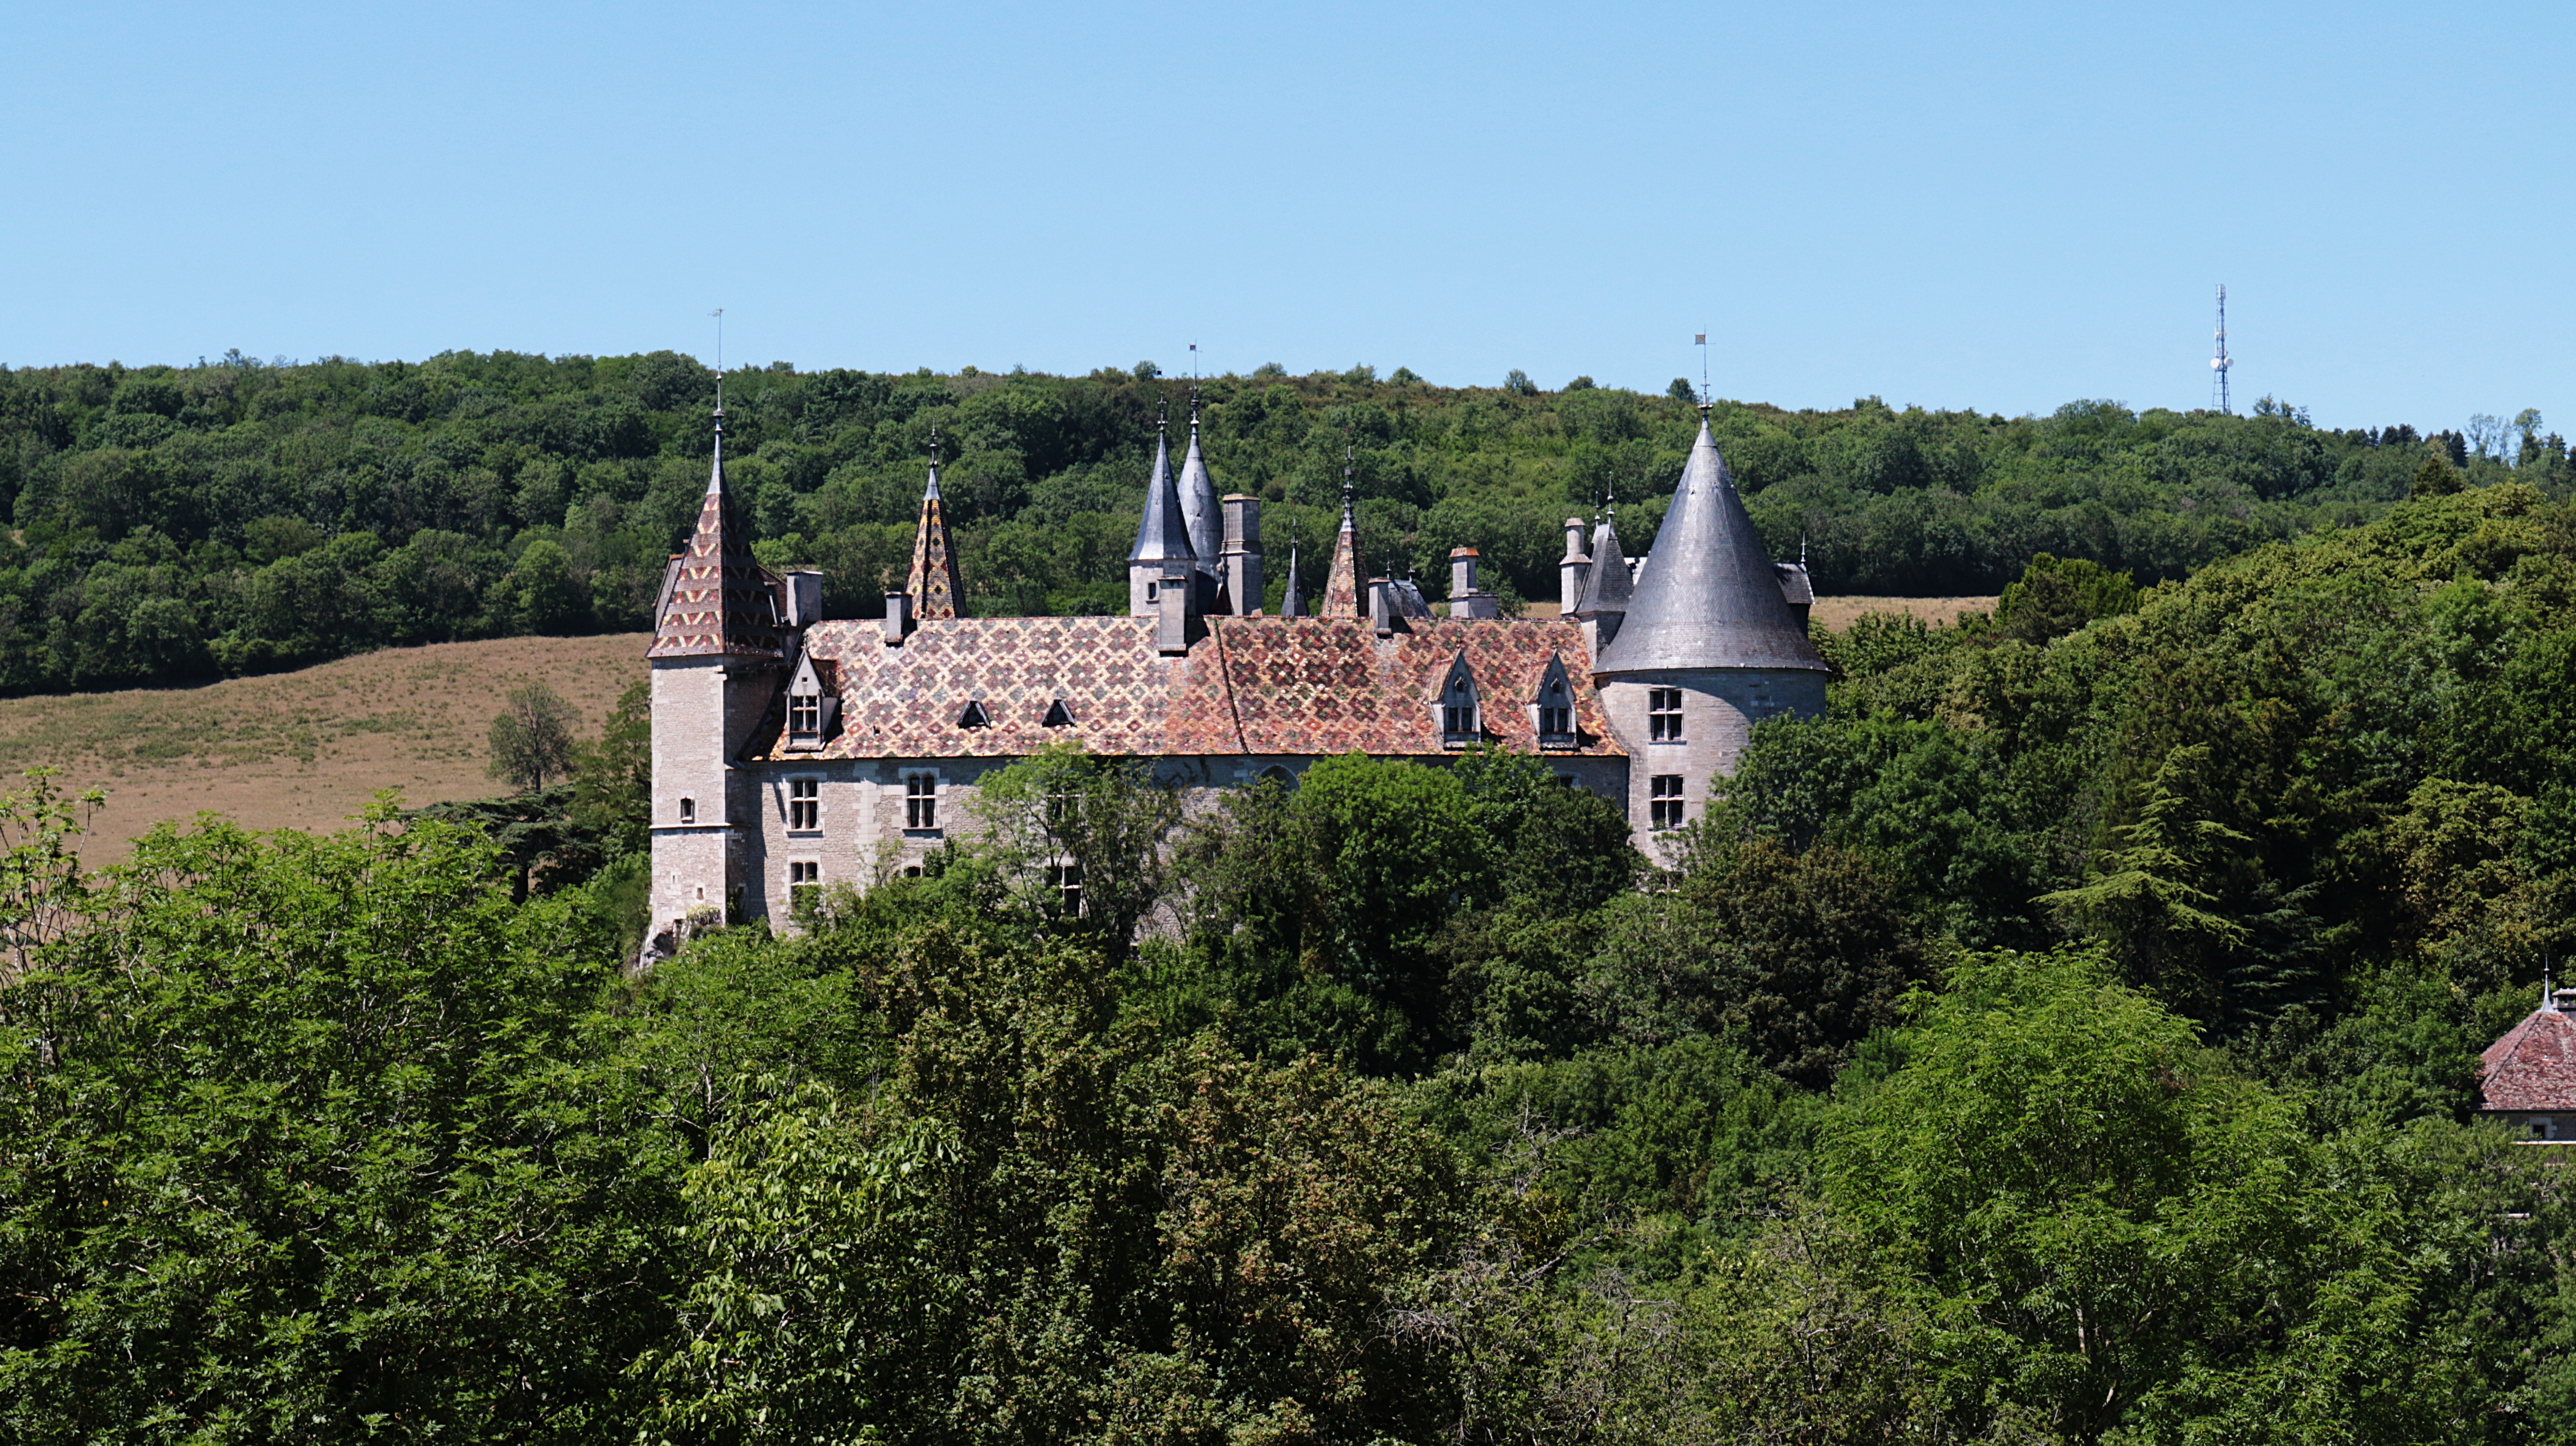
sky, building, chateau, france, castle, blue, monastery, heritage, estate, castles, burgundy, historic site, c te d or, the rochepot